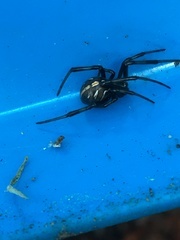
Species: Lactrodectus_hesperus